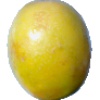
Label: maracuja